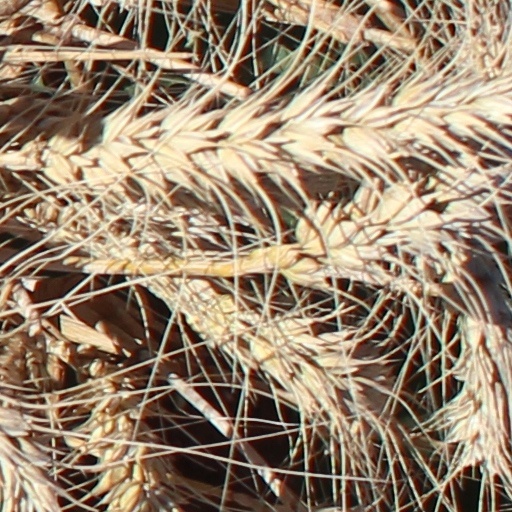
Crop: wheat